William Ward (missionary)

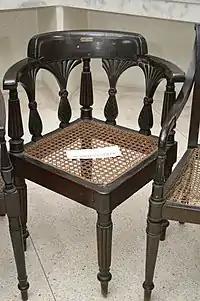
Chair used by William Ward, at the Serampore College.

In 1818, Ward, having been for some time in bad health, revisited England. Here he was entrusted with the task of pleading for funds with which to endow a new college at Serampore which he had founded along with Joshua Marshman and William Carey, for the purpose of instructing natives in European literature and science.